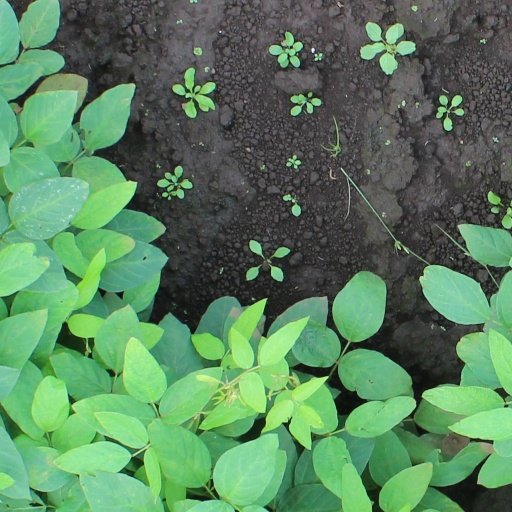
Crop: soybean